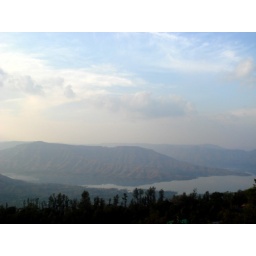
beautiful mountain ranges of panchgani. chk out the reflection in water